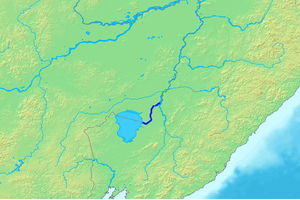
La Soungatcha ou Songatcha est une rivière d'Asie qui, le long de son cours, matérialise une partie de la frontière entre la Fédération de Russie et la République populaire de Chine.